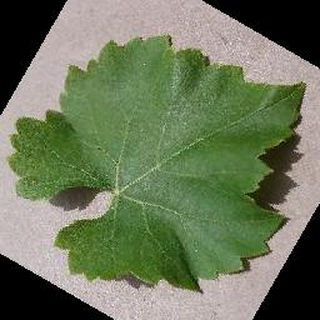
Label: healthy_grape